Montažstroj

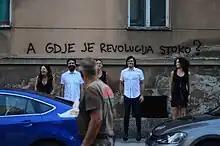
Montažstroj (2014)

Montažstroj, also stylized as MONTAZSTROJ, is a Croatian art collective that creates artworks in the fields of theatre, dance, music, visual, and audio-visual arts.